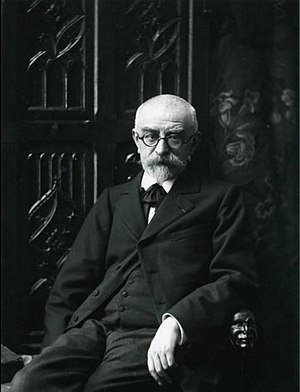
Joris-Karl Huysmans
Joris-Karl Huysmans i 1904
Joris-Karl Huysmans var en fransk naturalistisk forfatter.